Plantation house

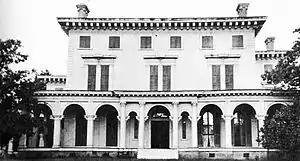
Annandale Plantation in Mannsdale, Mississippi, built from 1857 to 1859. It replaced a log house that the family lived in for almost 20 years. Their new Italianate-style mansion was derived from plans published by Minard Lafever in 1856. It was destroyed by fire in 1924.

Earlier neoclassicism had often used ancient Roman models and the Tuscan order, along with the Roman versions of the original three Greek orders. The original Greek orders were Doric, Ionic, and the Corinthian. The academic version of Greek Revival embraced the pure form of ancient Grecian architecture. Due to its popularity during a time of great wealth for many southern plantations, it was the Greek Revival that became permanently linked to the plantation legend. Though some houses were architect-designed, many, if not most, were designed by the owners or their carpenters from pattern books published by Asher Benjamin, Minard Lafever, John Haviland, and others. Greek Revival proved to very adaptable to the hot and humid climate of the South, with colloquial adaptations of the style seen from one region, and sometimes from one town, to another.